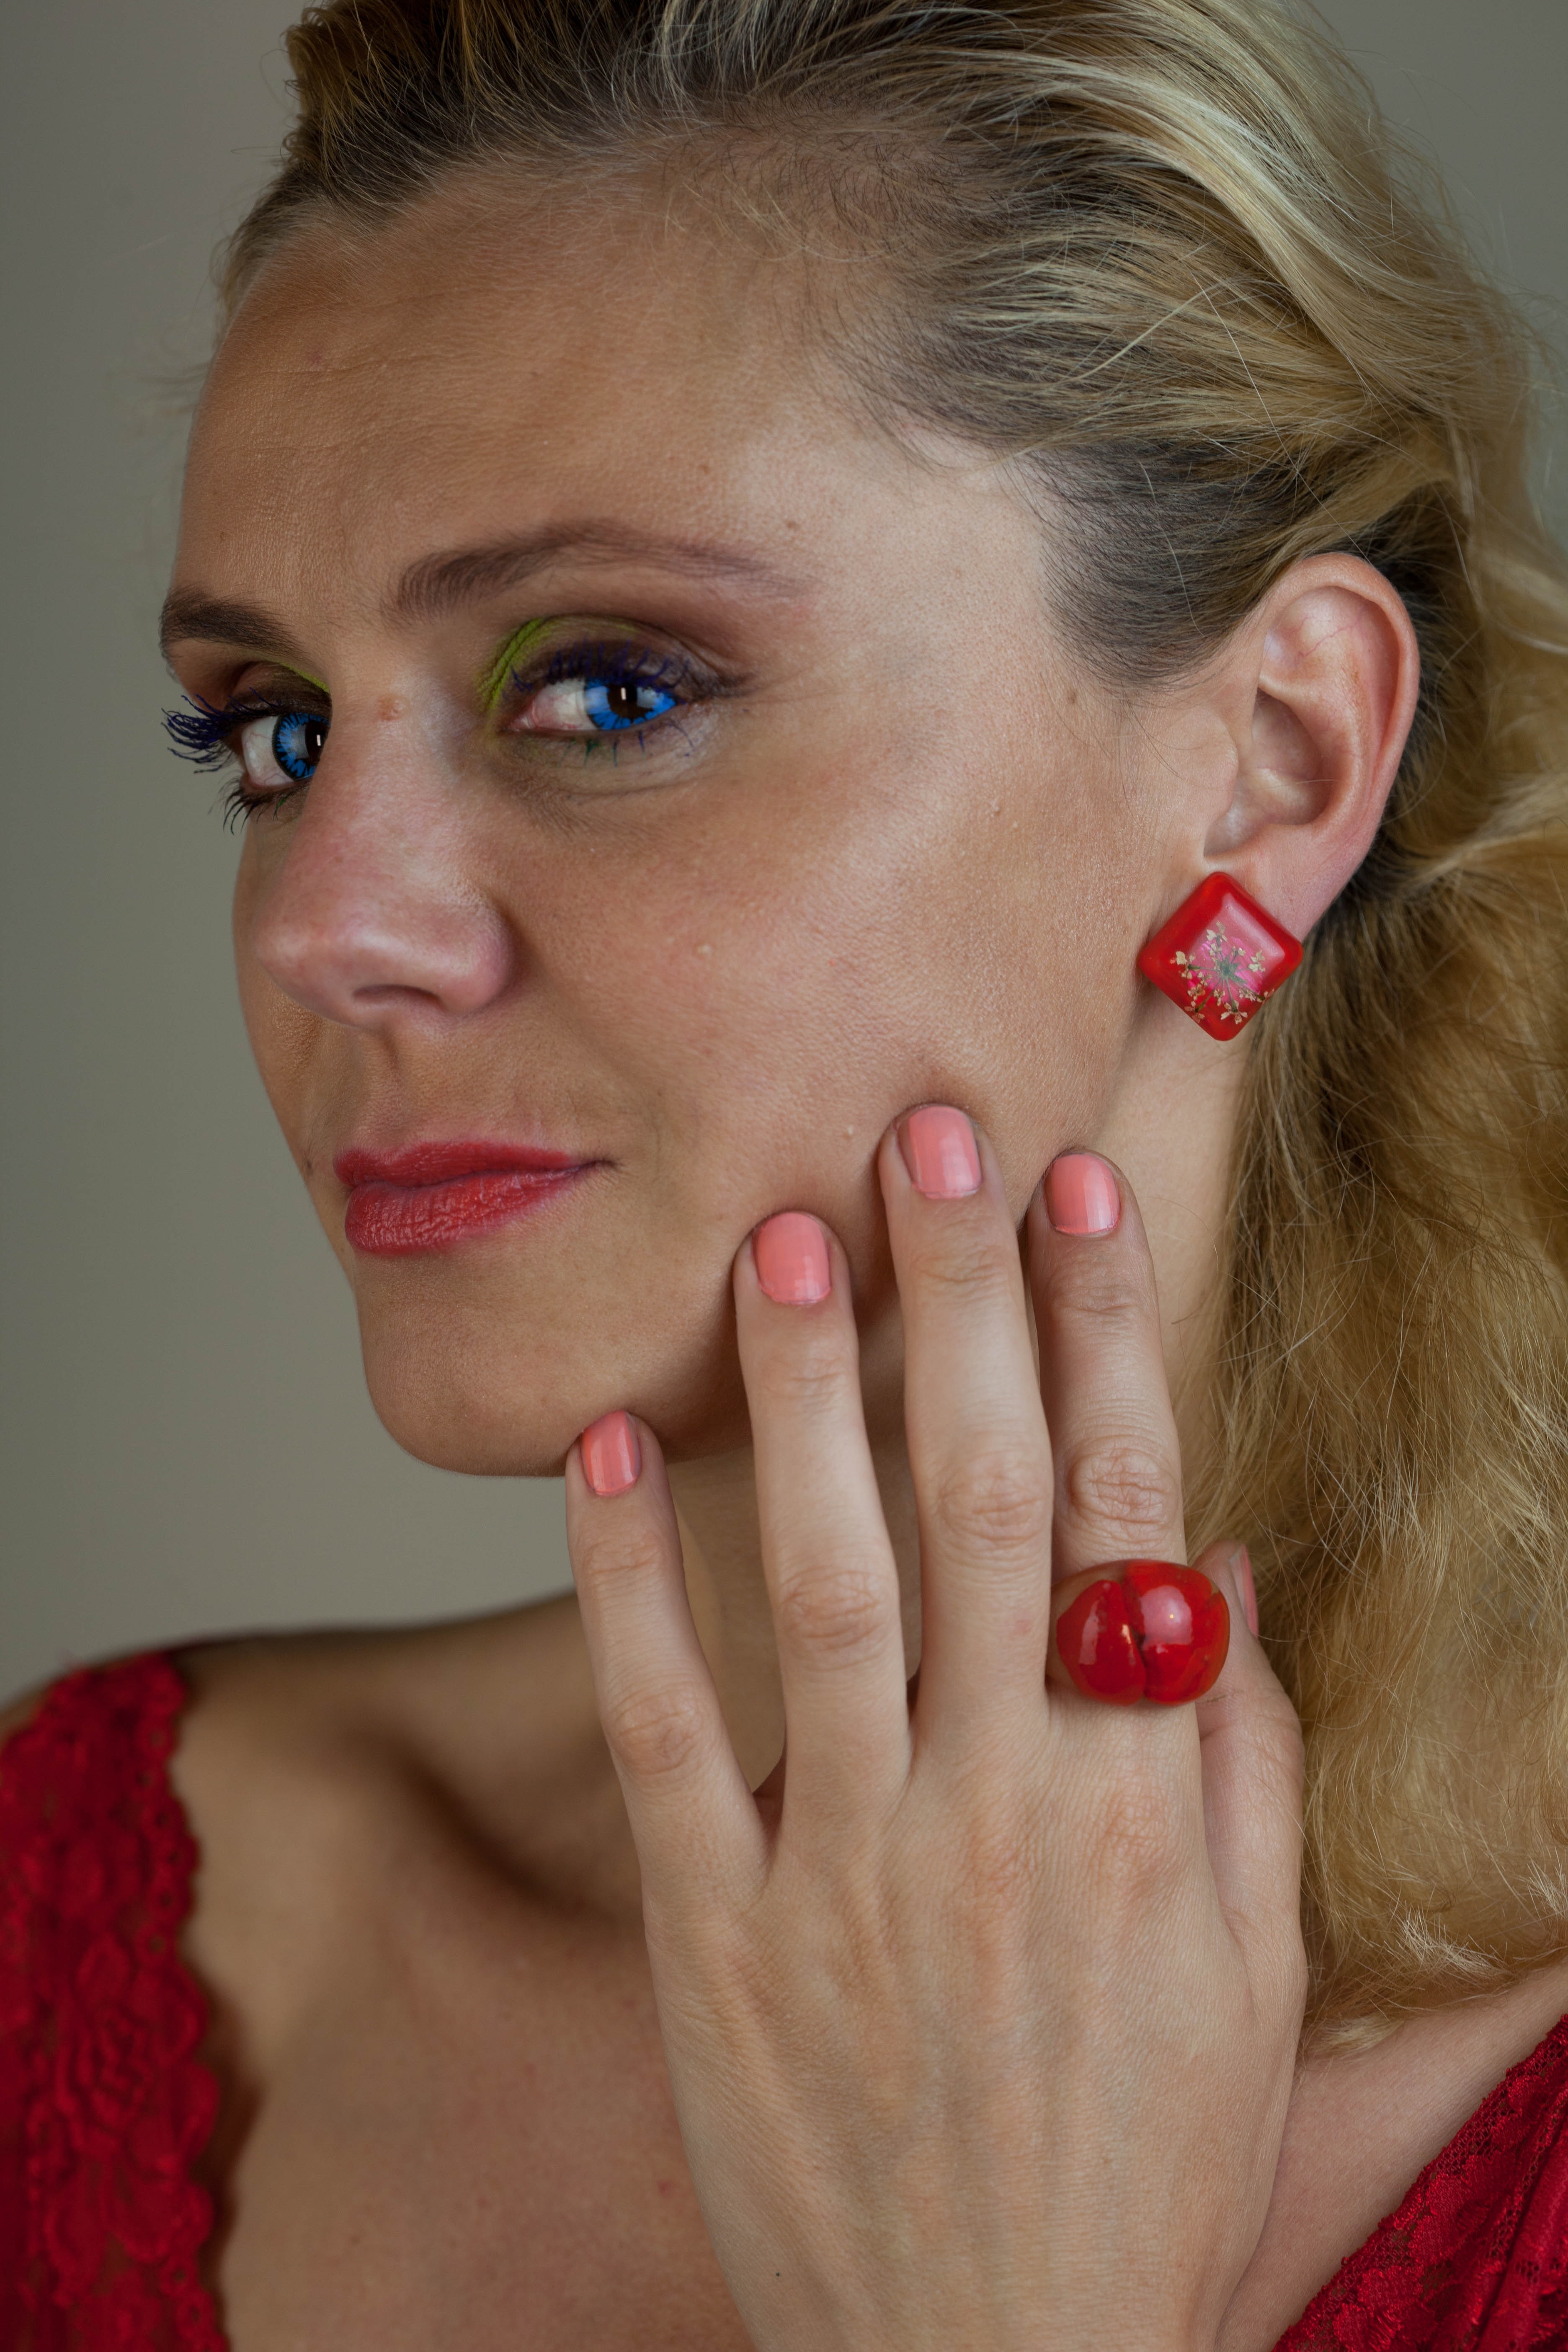
face, hair, lip, skin, cheek, eyebrow, nail, nose, beauty, chin, head, hairstyle, nail care, blond, close up, forehead, neck, finger, hand, ear, manicure, jaw, fashion accessory, eyelash, jewellery